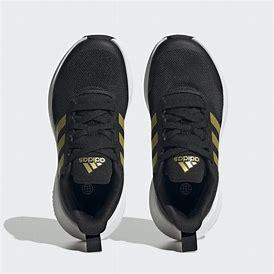
Brand: Adidas
Model: Fortarun